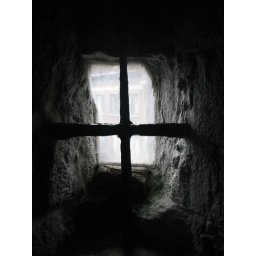
a tiny window in the castle